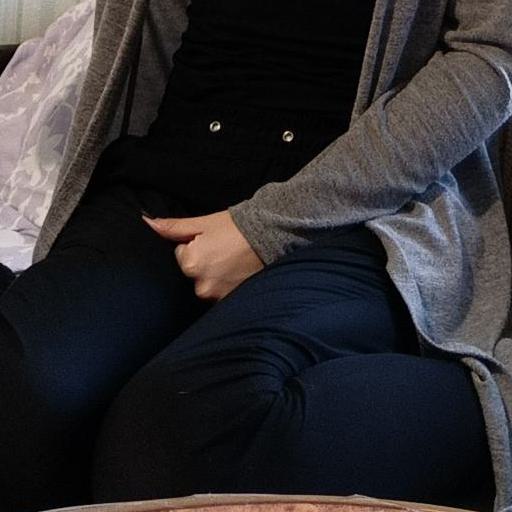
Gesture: no_gesture